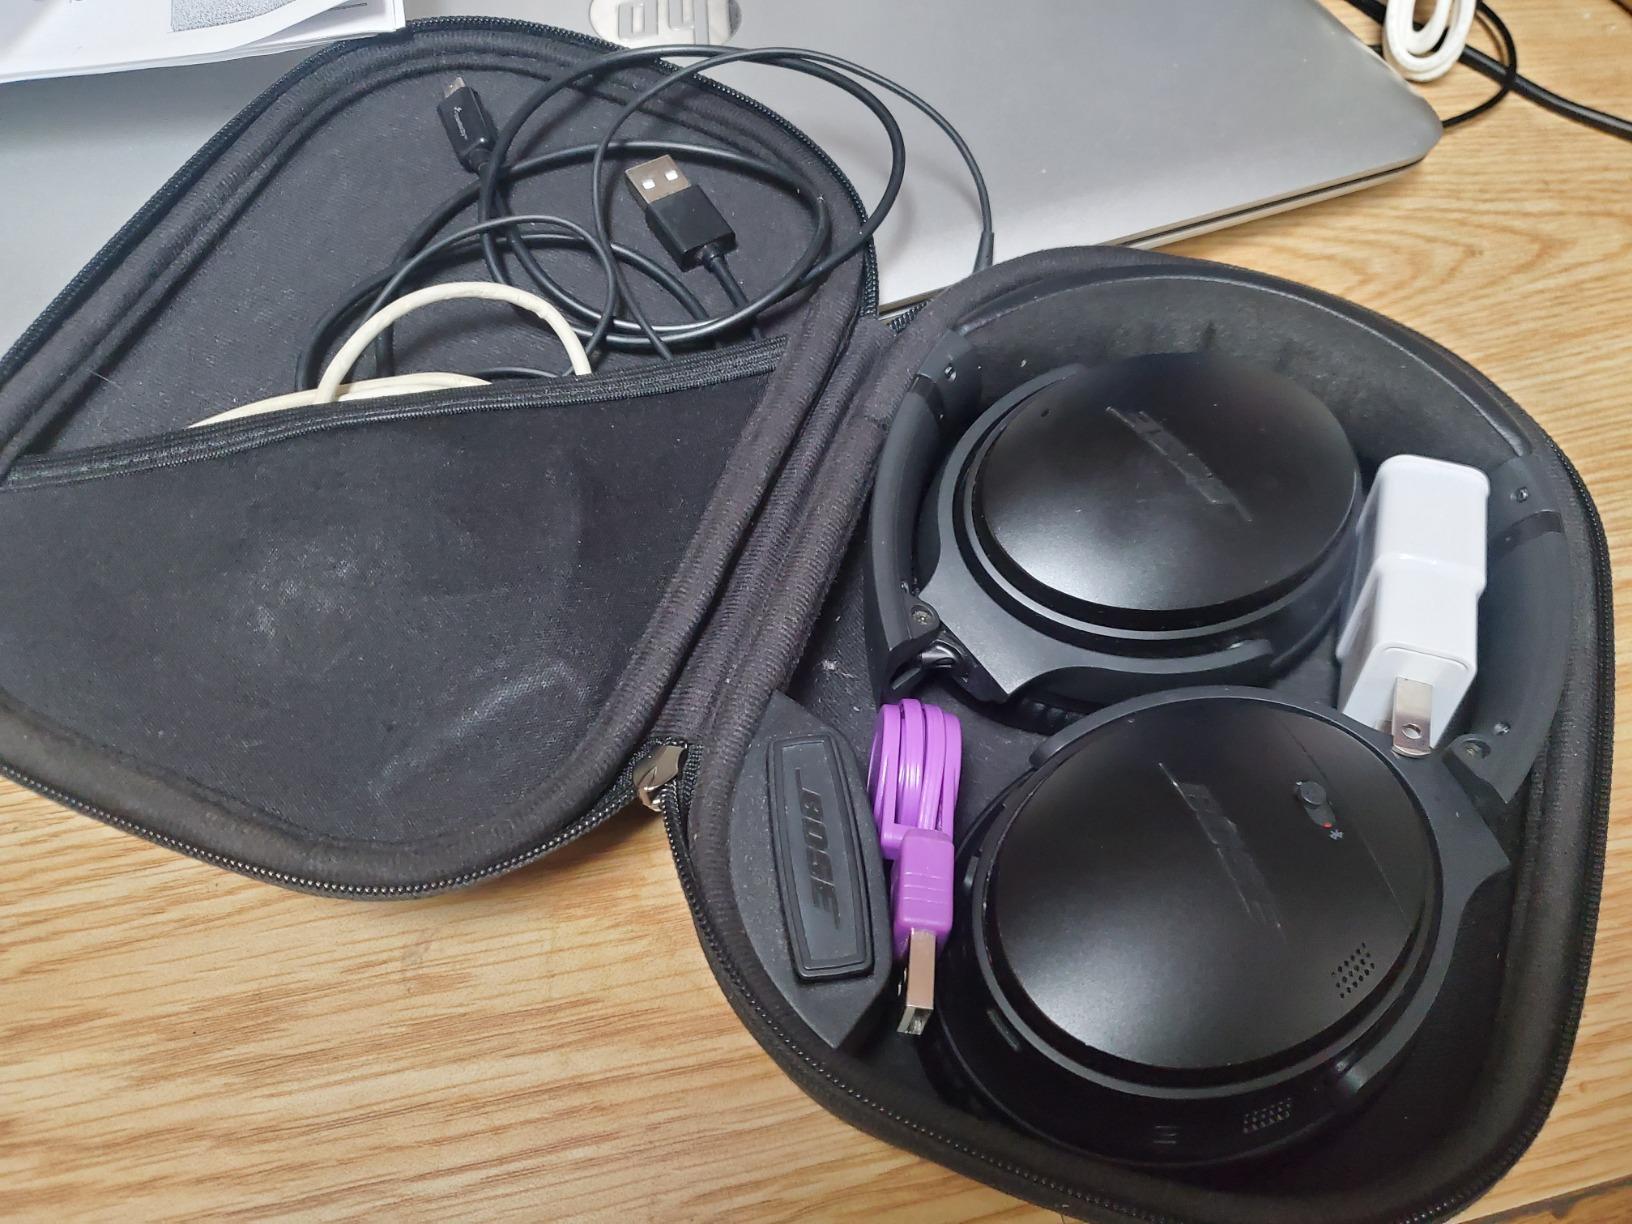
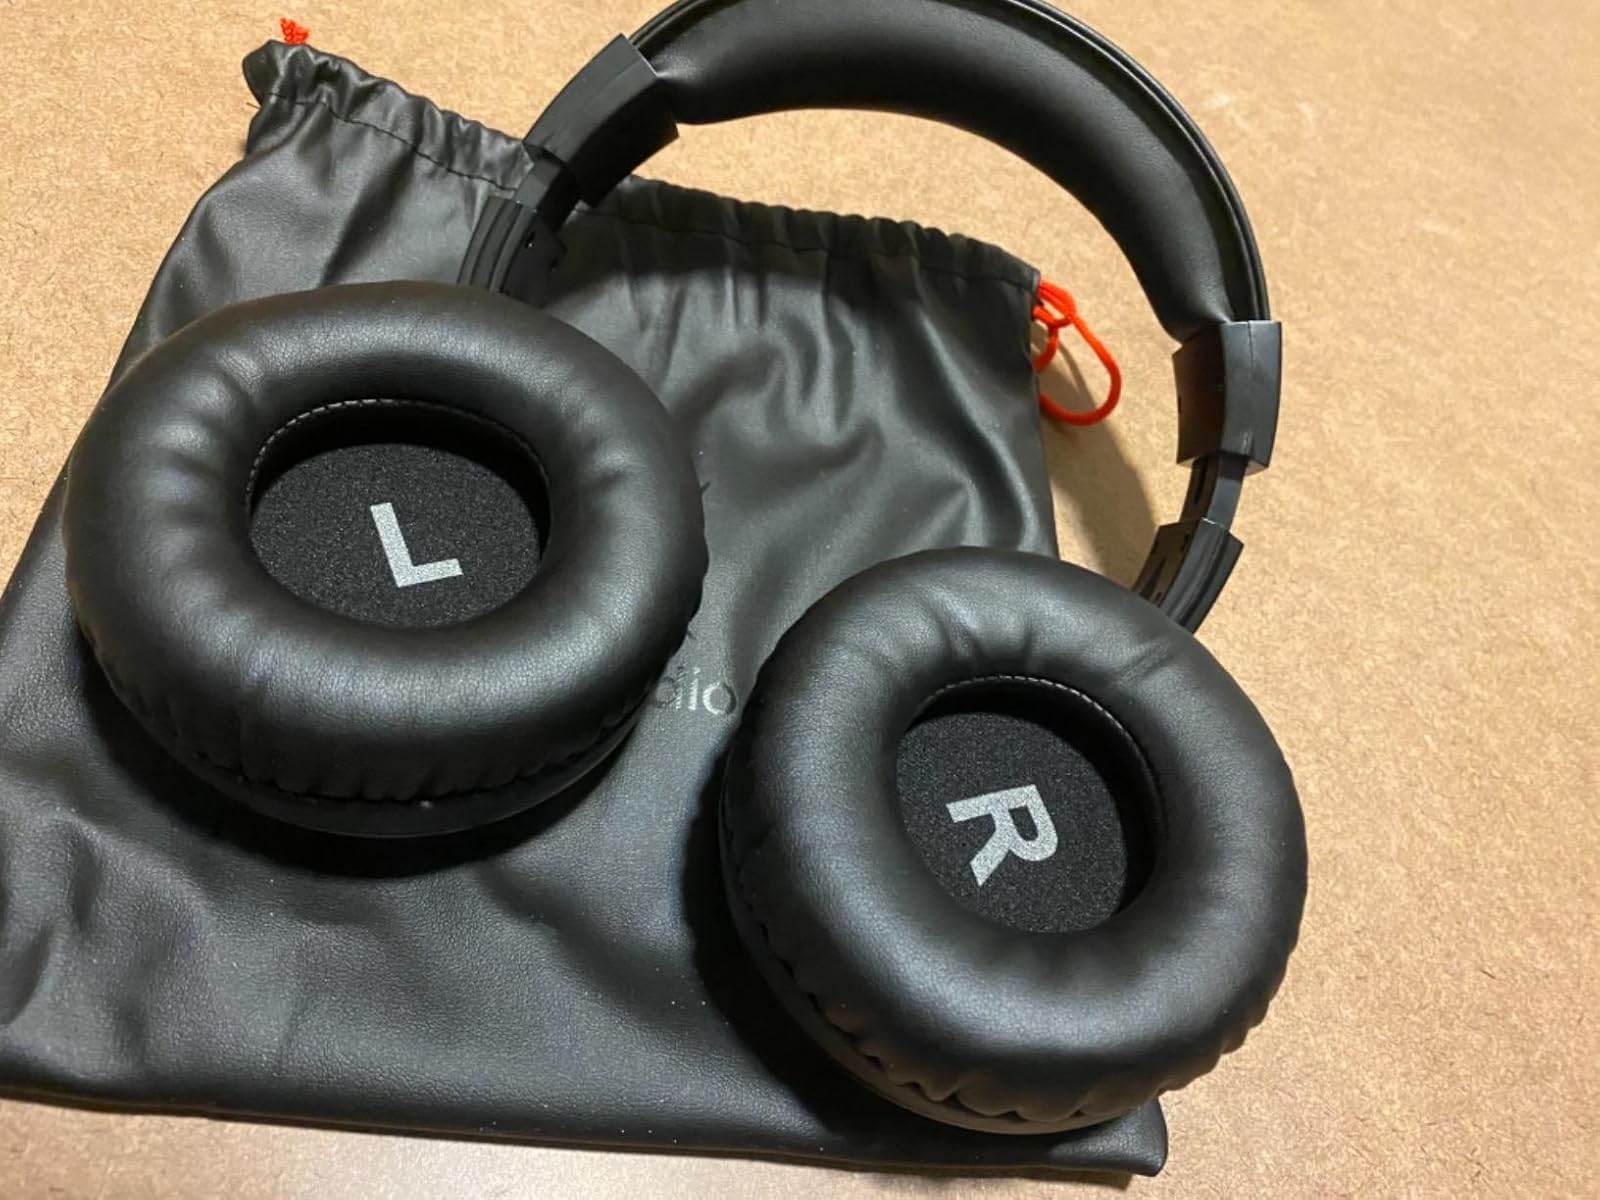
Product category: headphones
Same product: no